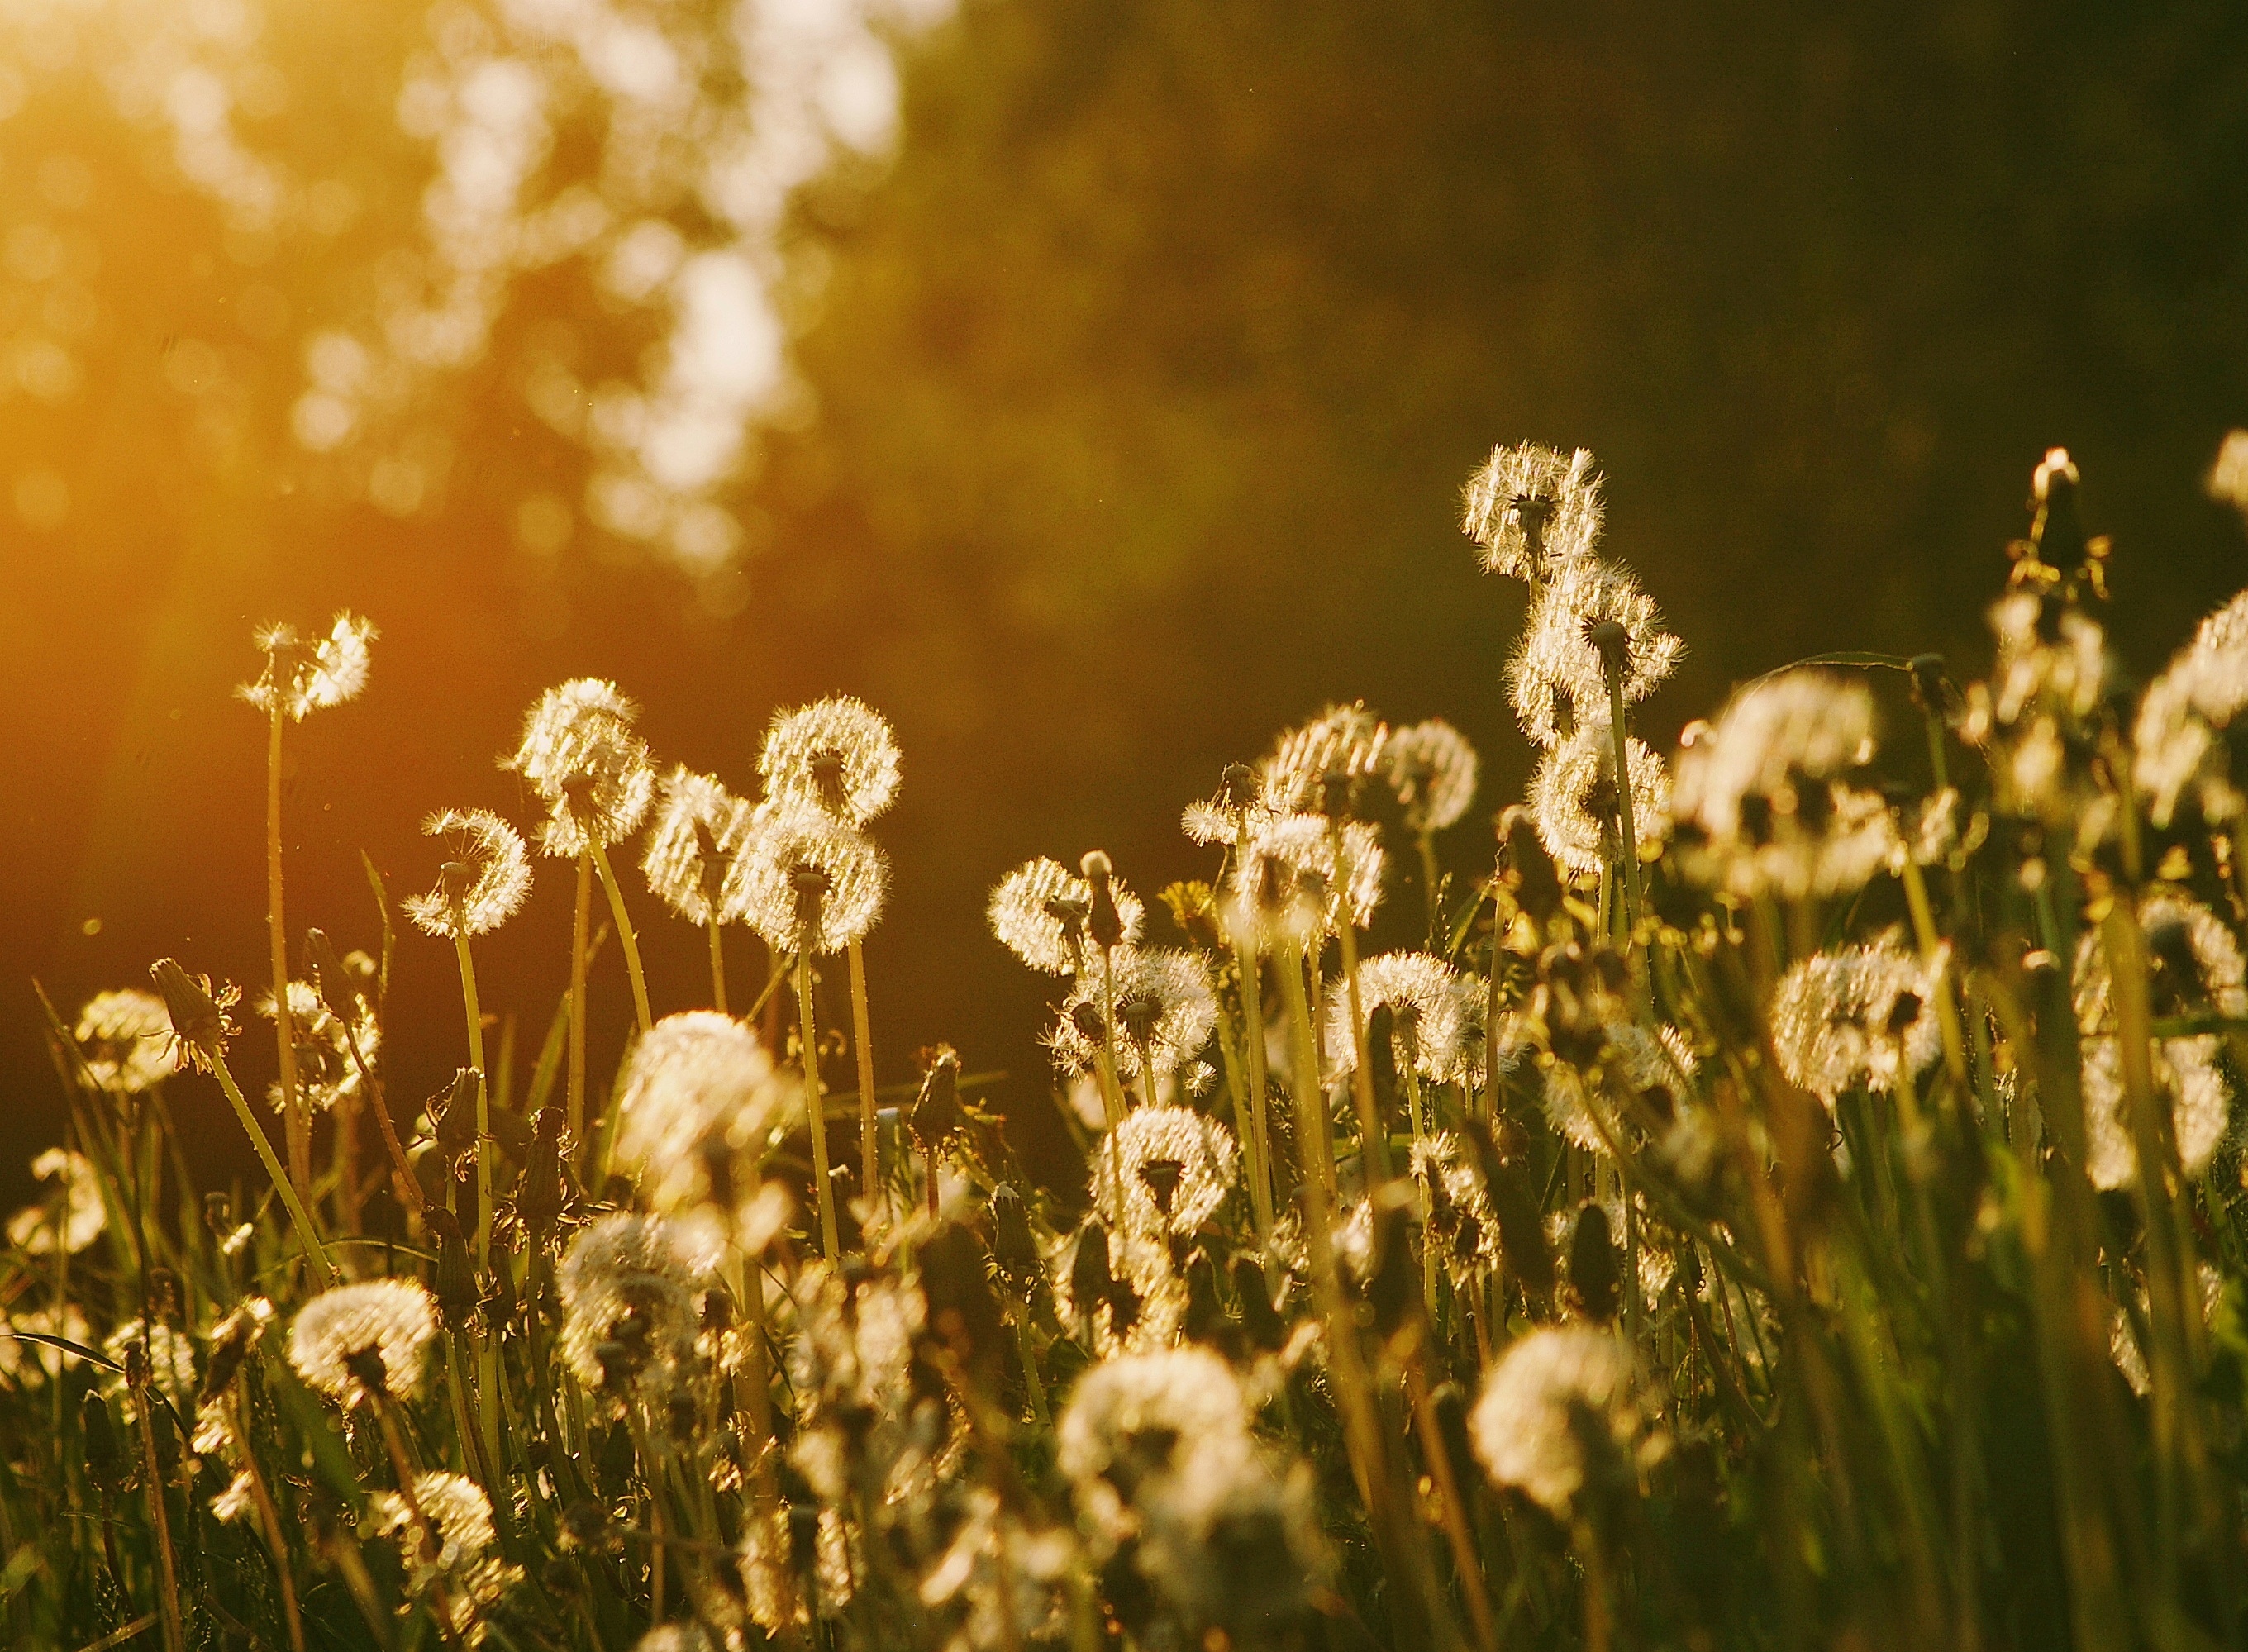
nature, grass, branch, blossom, light, plant, sky, field, meadow, prairie, sunlight, leaf, flower, autumn, flora, wildflower, macro photography, flowering plant, grass family, plant stem